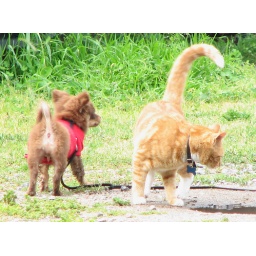
This little dog was running around and the cat was chasing the end of the leash. They were clearly good friends.